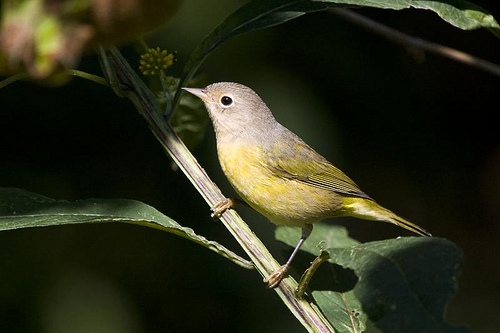
this bird has a yellow belly and breast with brown and yellow wings. the crown is brown.
this is a yellow bird with a grey head and a pointy beak.
this bird is yellow and grey and has a very short beak.
this is a small bird with a grey head, neck and back, and yellow body, the wings and tail are green.
the bird in the picture has a grew head and breast, while its abdomen and flank are yellow.
a yellowish green bird with a gray head and neck.
this bird's small, long body and tail match its long legs and pointed bill.
this small bird has a grey crown and yellow wings.
this small bird has a yellow breast and white eyerings.
this small bird has a yellow belly, yellow breast, and a long pointed bill.
Species: Nashville Warbler